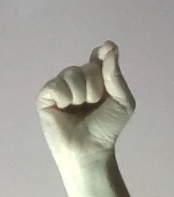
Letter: fa